Dennis Priestley

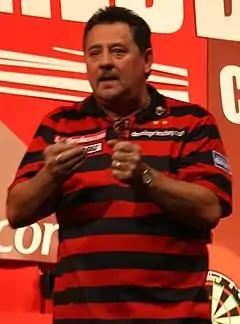
Priestley in 2007

Dennis Priestley (born 16 July 1950) is an English former professional darts player. He won two world championships, and was the first player to win both the BDO and WDC (now PDC) world championships, in 1991 and 1994 respectively. He was nicknamed "The Menace", after the "Beano" character Dennis the Menace, and reflected this by wearing red and black and using red and black flights.